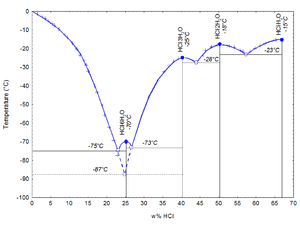
L'acide chlorhydrique est une solution de chlorure d'hydrogène dans l'eau. Le chlorure d'hydrogène, un acide fort, est un gaz diatomique de formule chimique HCl qui s'ionise totalement en solution aqueuse pour donner toute une variété d'espèces chimiques, notamment des anions chlorure Cl– et des cations hydronium H₃O⁺, ces derniers étant en moyenne solvatés par cinq molécules d'eau ; diverses variétés d'ions oxonium sont également présents parmi les solutés. Il se présente sous la forme d'un liquide incolore d'aspect aqueux à l'odeur piquante très reconnaissable. L'acide concentré est très corrosif, avec des émanations ou « fumées » toxiques, et il doit être manié avec précaution ; il peut avoir un pH inférieur à -1.